Four-in-a-row

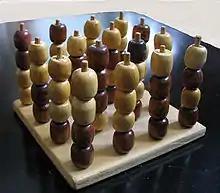
Qubic is an example of a four-in-a-row game

Four-in-a-row (or four-in-a-line, Yonmoku-Narabe) is the name for several games in which the object is to line up four things in a row. Some of these games are: